Your Pilot's on Fire

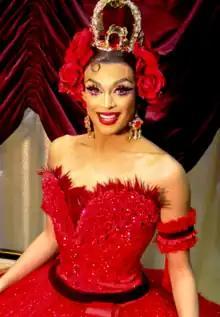
Valentina is eliminated from the competition.

On the main stage, RuPaul welcomes judges Michelle Visage and Carson Kressley, as well as guest judges Lisa Robertson and Noah Galvin. The runway category is "Club Kid Couture". Peppermint, Sasha Velour, Shea Couleé, and Trinity Taylor receive positive critiques, and Sasha Velour and Shea Couleé are both winners of the challenge. Alexis Michelle, Nina Bo'nina Brown, and Valentina receive negative critiques, and Alexis Michelle is deemed safe. Nina Bo'nina Brown and Valentina place in the bottom and face off in a lip-sync to "Greedy" (2016) by Ariana Grande. Nina Bo'nina Brown wins the lip-sync and Valentina is eliminated from the competition.